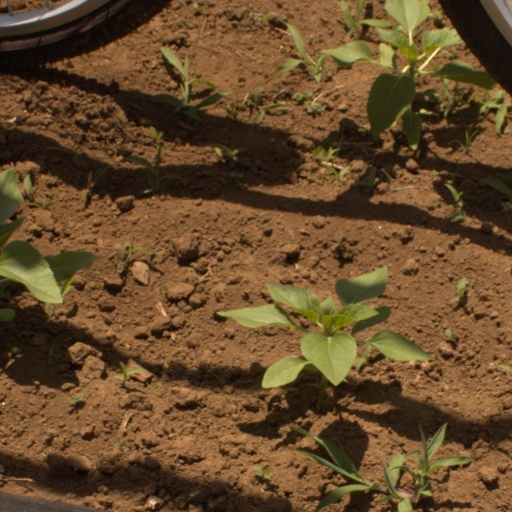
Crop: Jerusalem artichoke